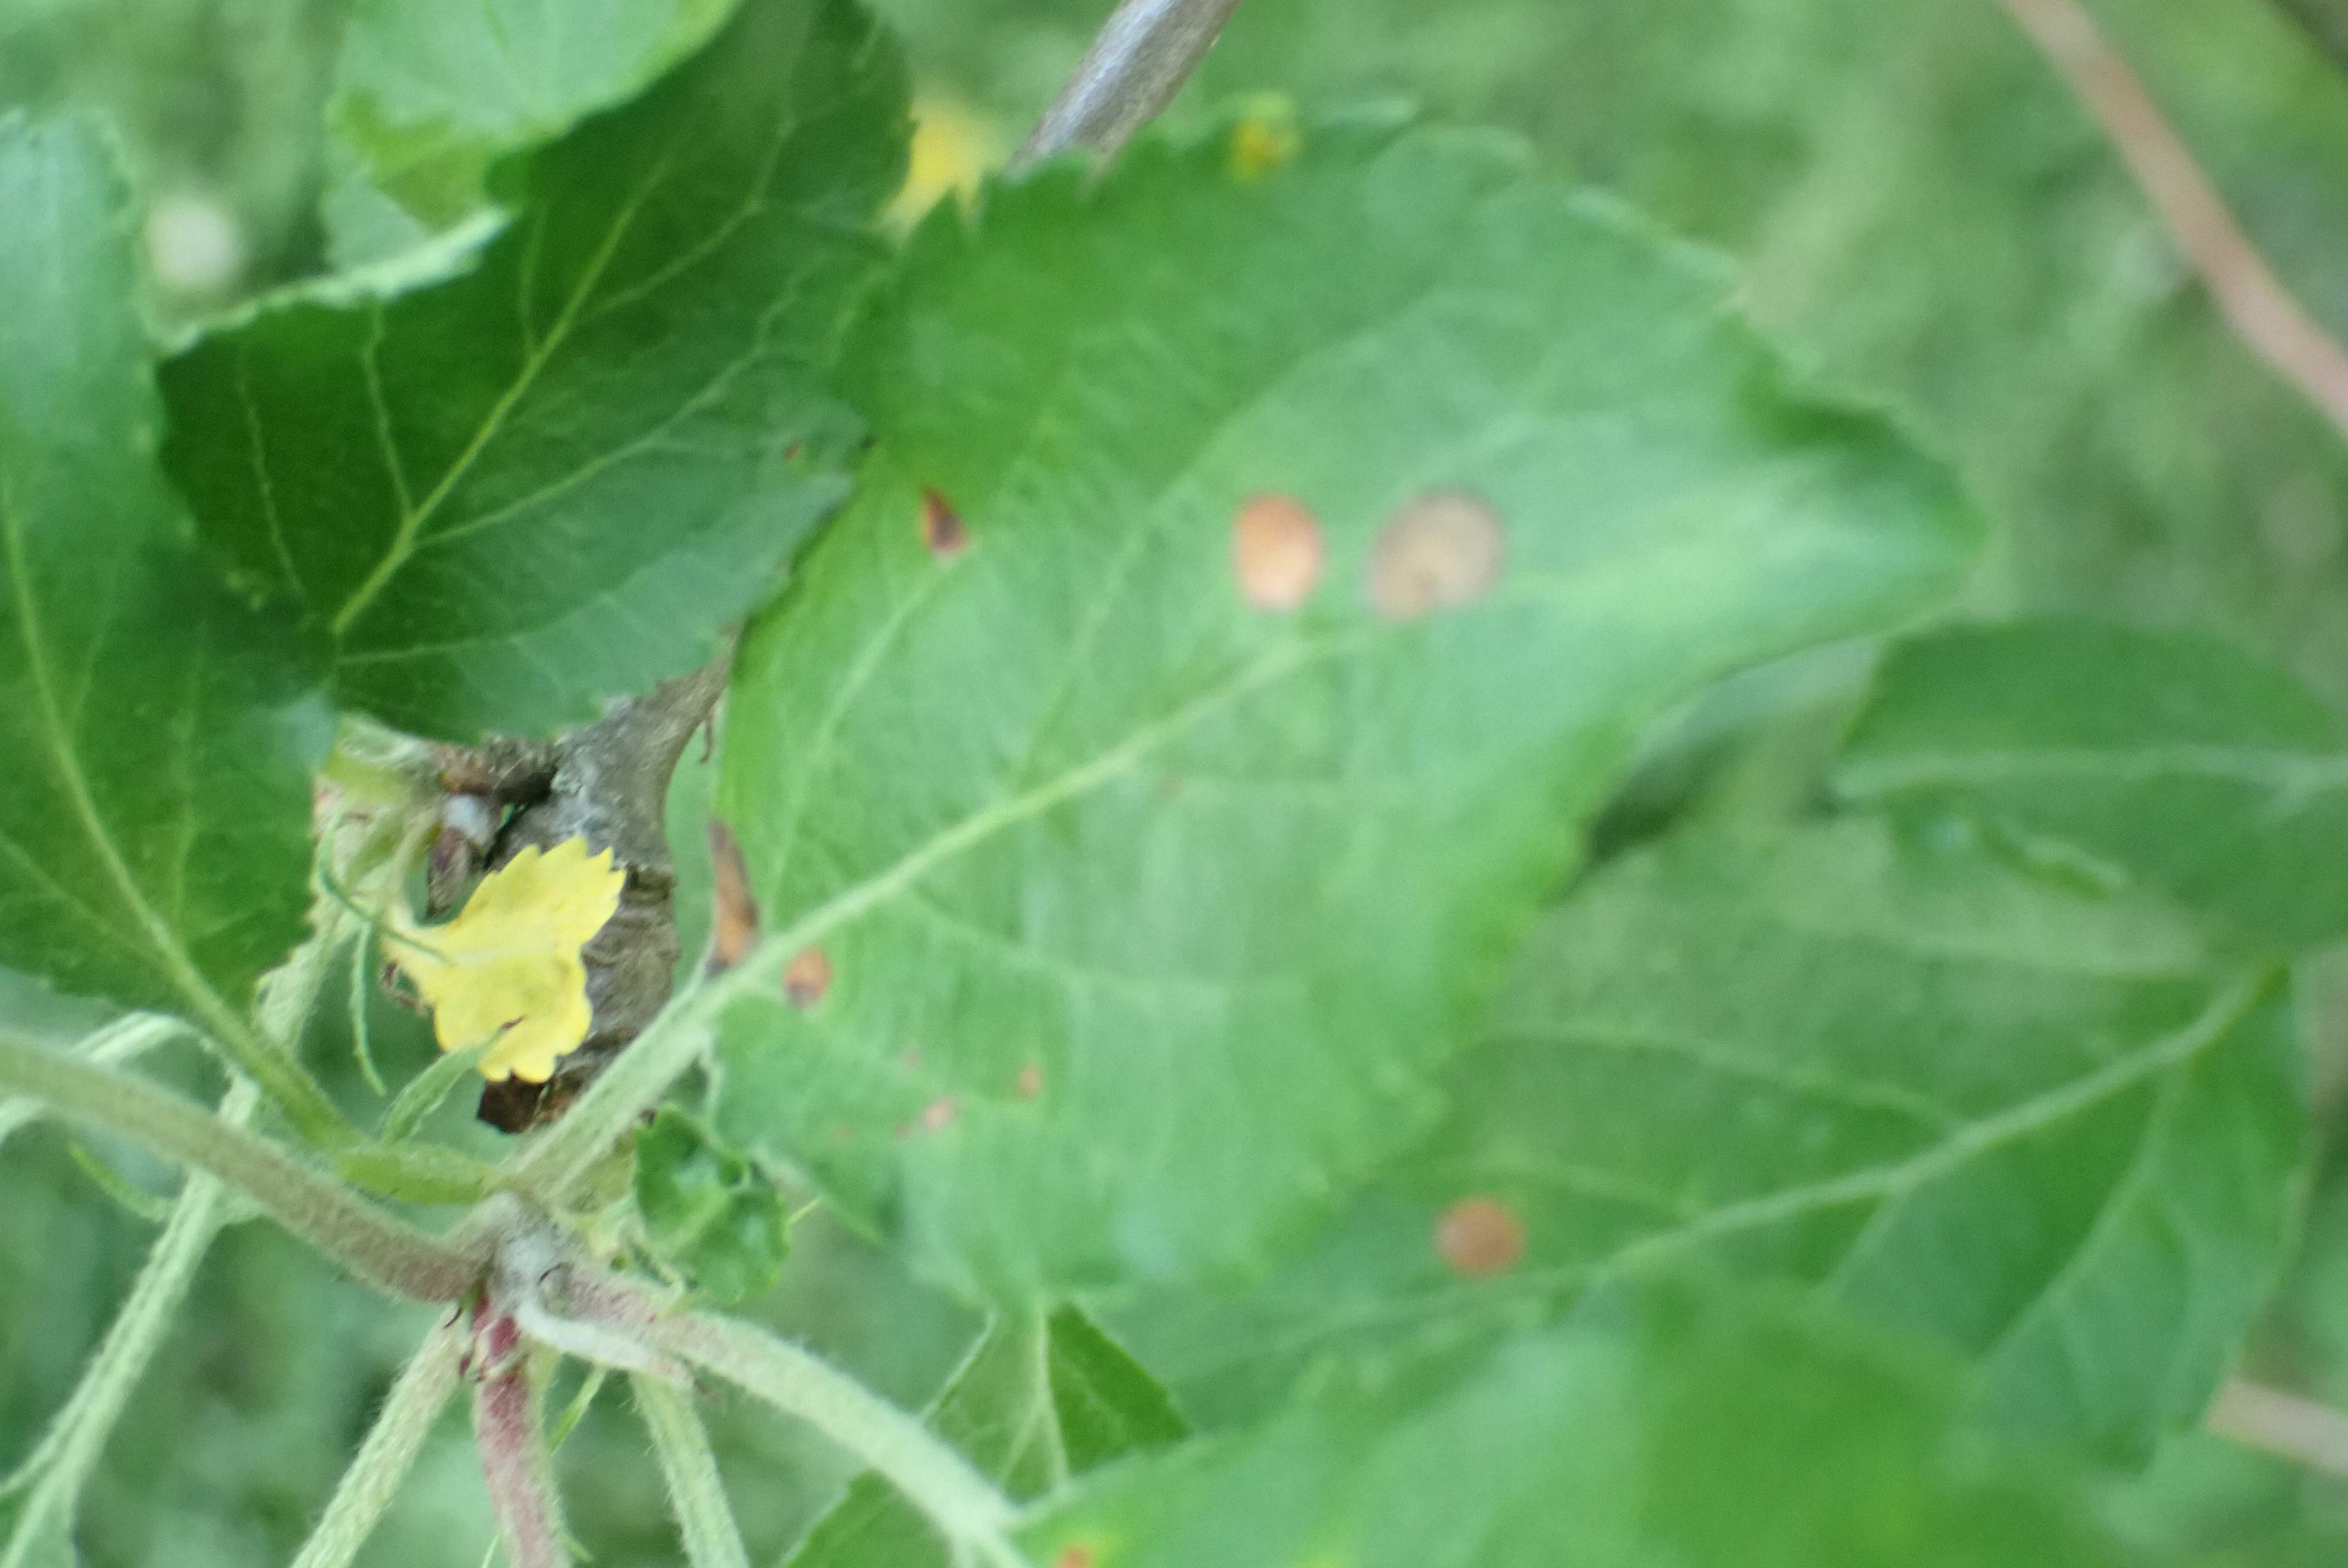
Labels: frog_eye_leaf_spot